90th Light Anti-Aircraft Regiment, Royal Artillery

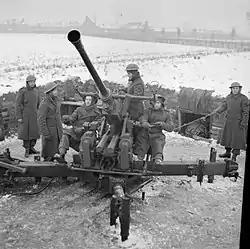
A Bofors 40 mm LAA gun crew under training, January 1942.

The unit was originally formed in May 1940 as 50th Holding Battalion, South Wales Borderers, as part of the rapid expansion of the Army with wartime conscripts. It converted to a normal infantry battalion on 9 October that year as 7th Battalion, South Wales Borderers.